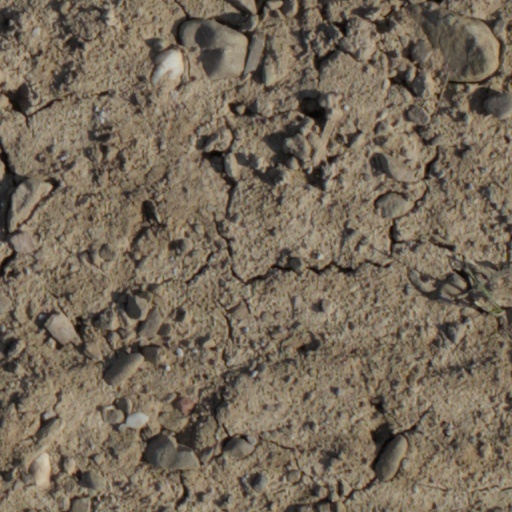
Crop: wheat